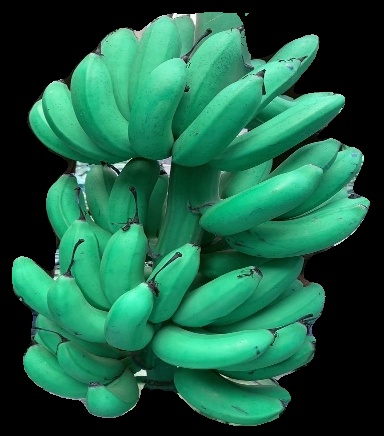
Variety: rasbale
Grade: grade1